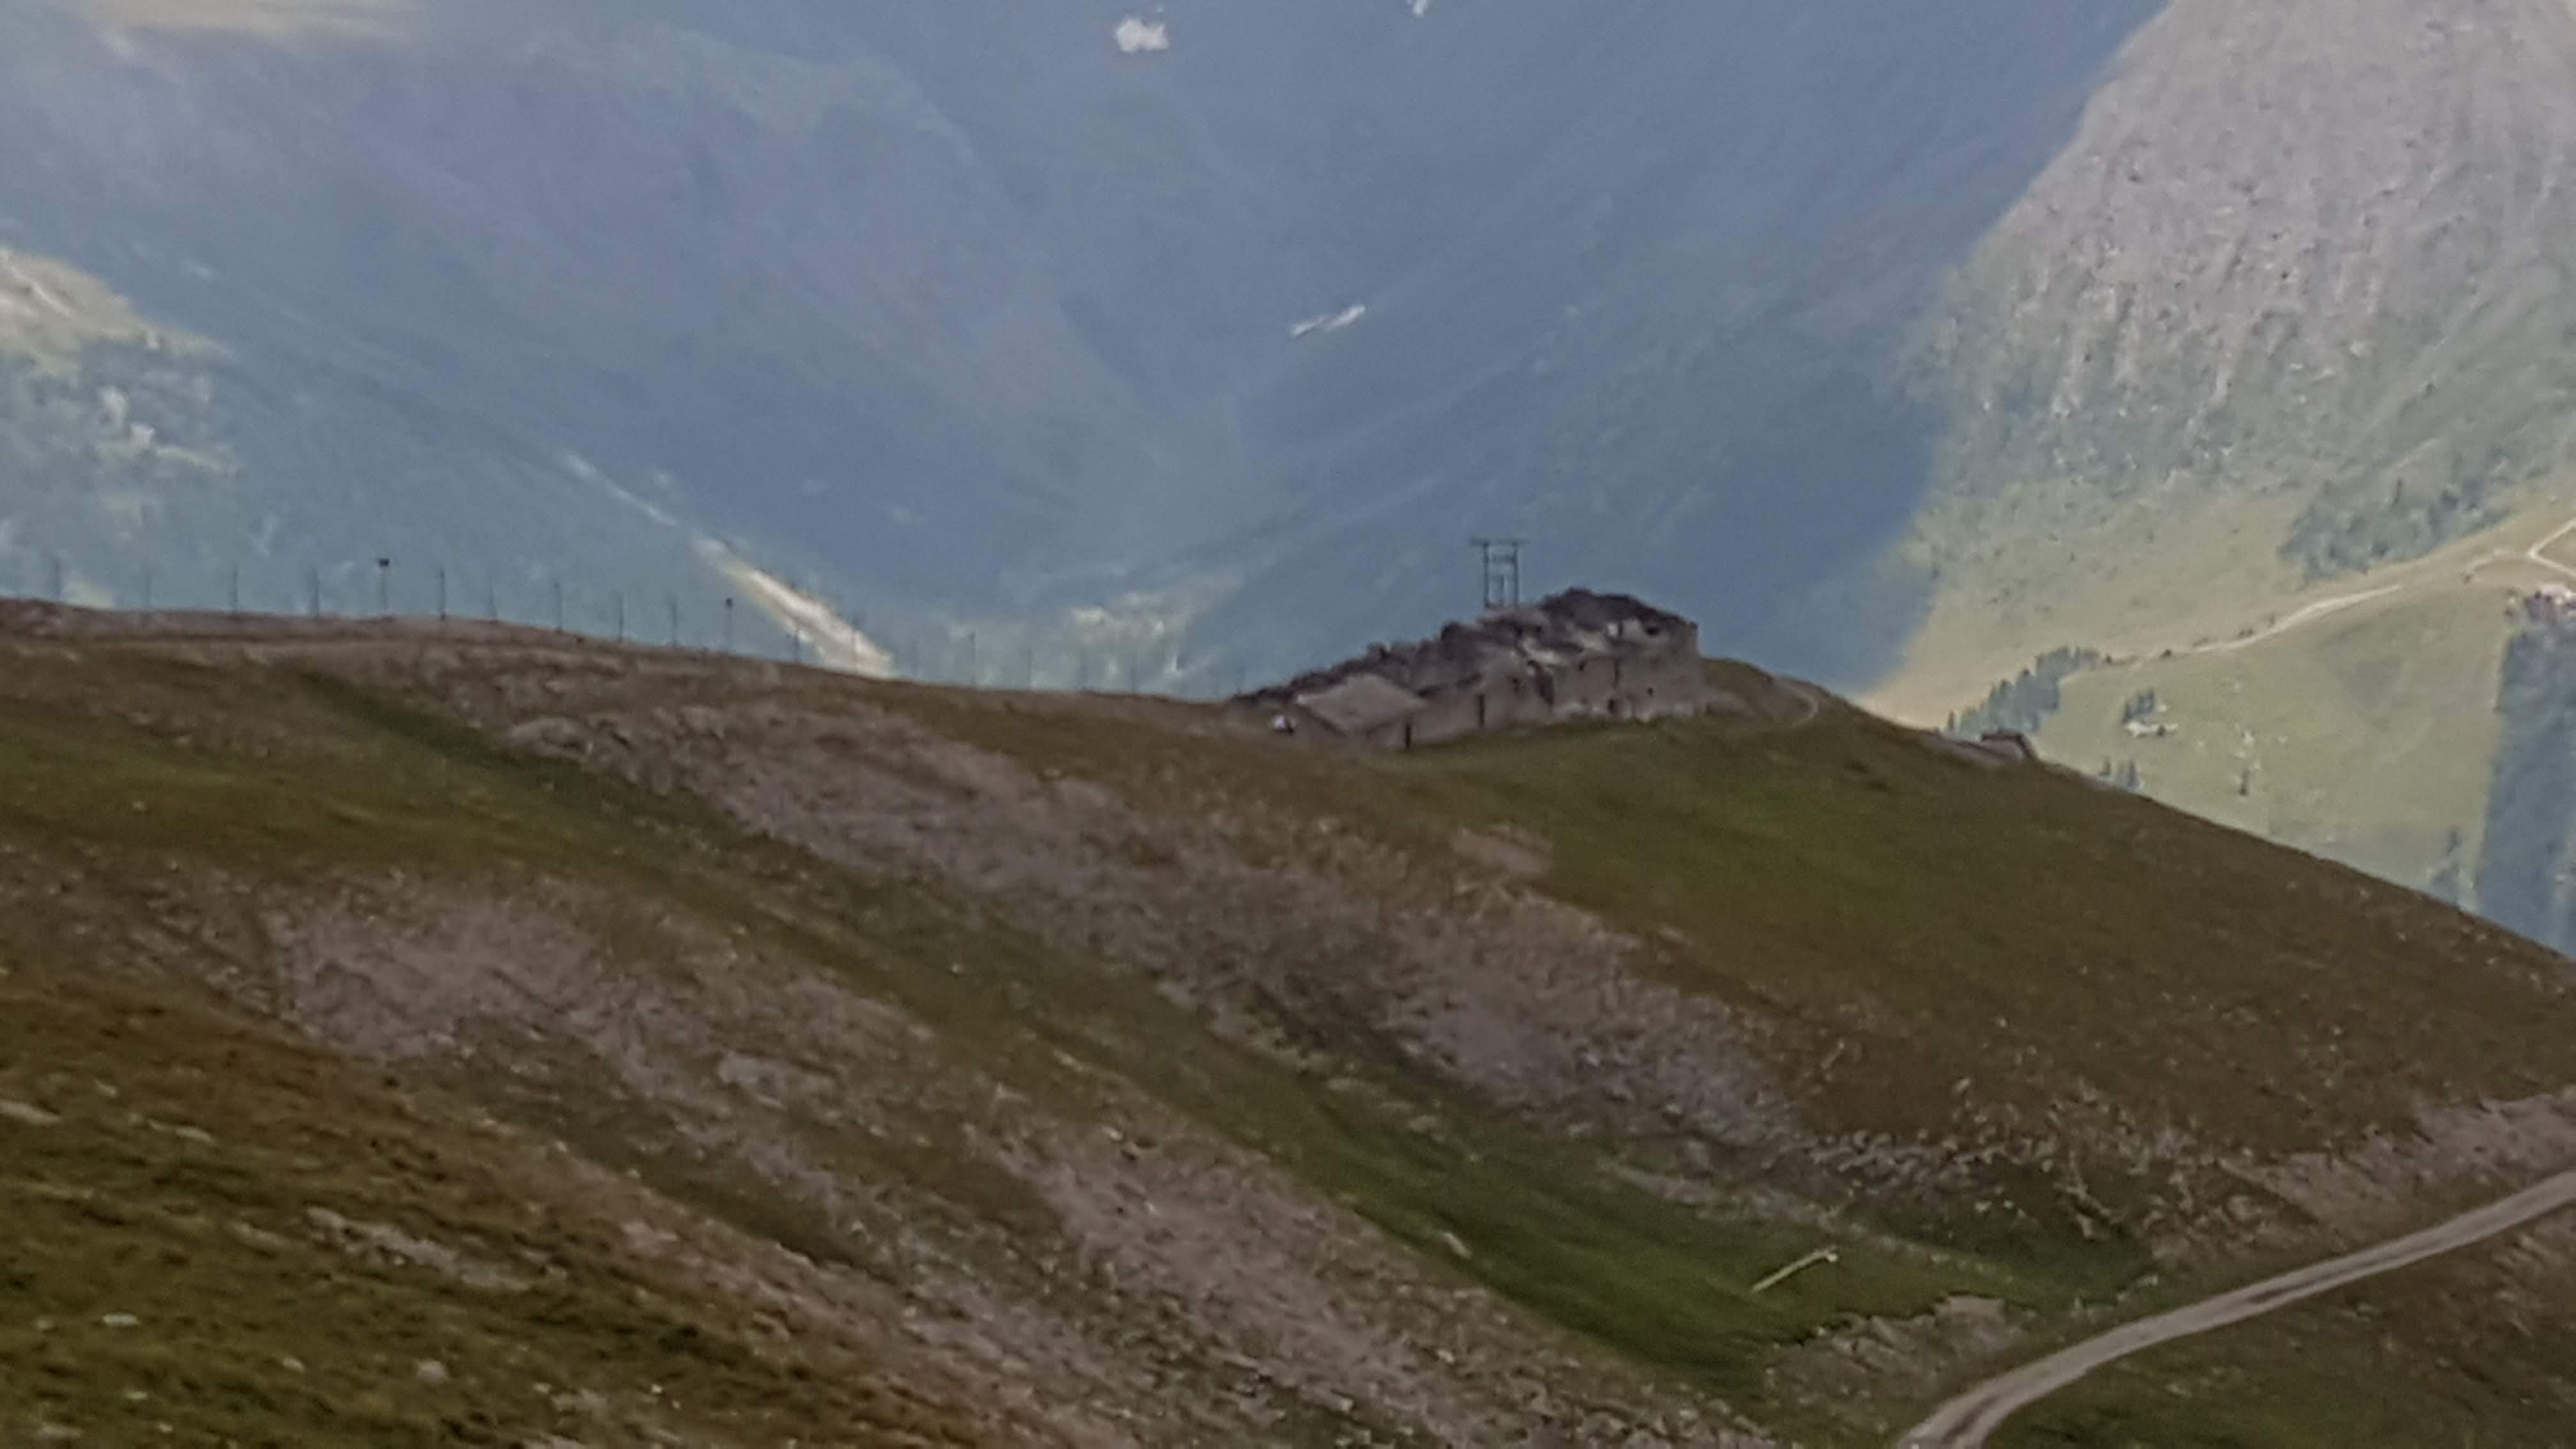
natural, mountainous landforms, highland, mountain, ridge, hill, fell, mountain range, mountain pass, grassland, slope, terrain, geological phenomenon, sky, landscape, plain, grass, hill station, valley, summit, tundra, alps, pasture